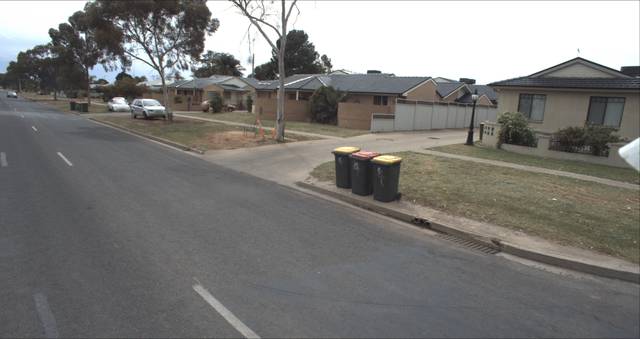
Region: Australia
Coordinates: -34.55, 146.399